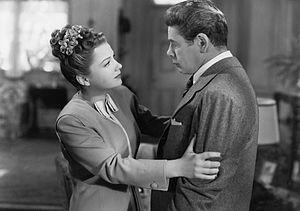
L'Évadé de l'enfer est un film américain réalisé par Archie Mayo, sorti en 1946.